Sai Yeung Choi Street

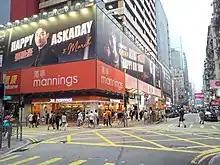
Sai Yeung Choi Street South near its junction with Shantung Street in 2022

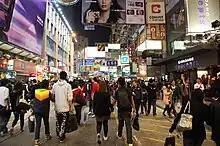
Sai Yeung Choi Street South at night in 2008

Starting from Dundas Street in Yau Ma Tei, it runs north and meets major roads, Argyle Street and Mong Kok Road, and ends at the junction with Prince Edward Road West. This street is a hot spot for Hong Kong people. The section south of Argyle Street concentrates shops of electronic products at street level and "upstair bookstores" above.